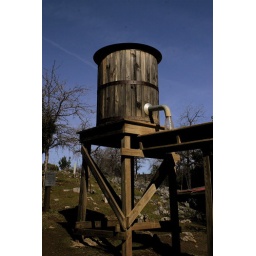
water tower and gold-panning troughs, above moaning caverns